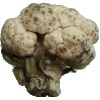
Label: cauliflower